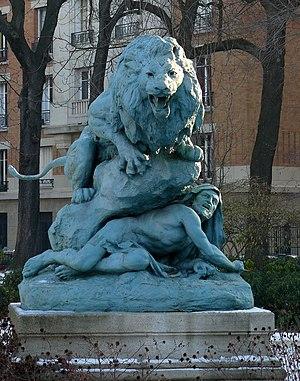
Henri Amédée Fouques (français, 1857-1903): Drame au désert - Fonte de fer (1891) installé dans le Square Cambronne, XVème arrondissement de Paris.
Henri Amédée Fouques, dit Fouques de Saint-Leu, né à Grenelle le 21 avril 1857 et mort à Paris 15ᵉ le 6 avril 1903, est un sculpteur français.
Le square Cambronne est un square du 15ᵉ arrondissement de Paris.